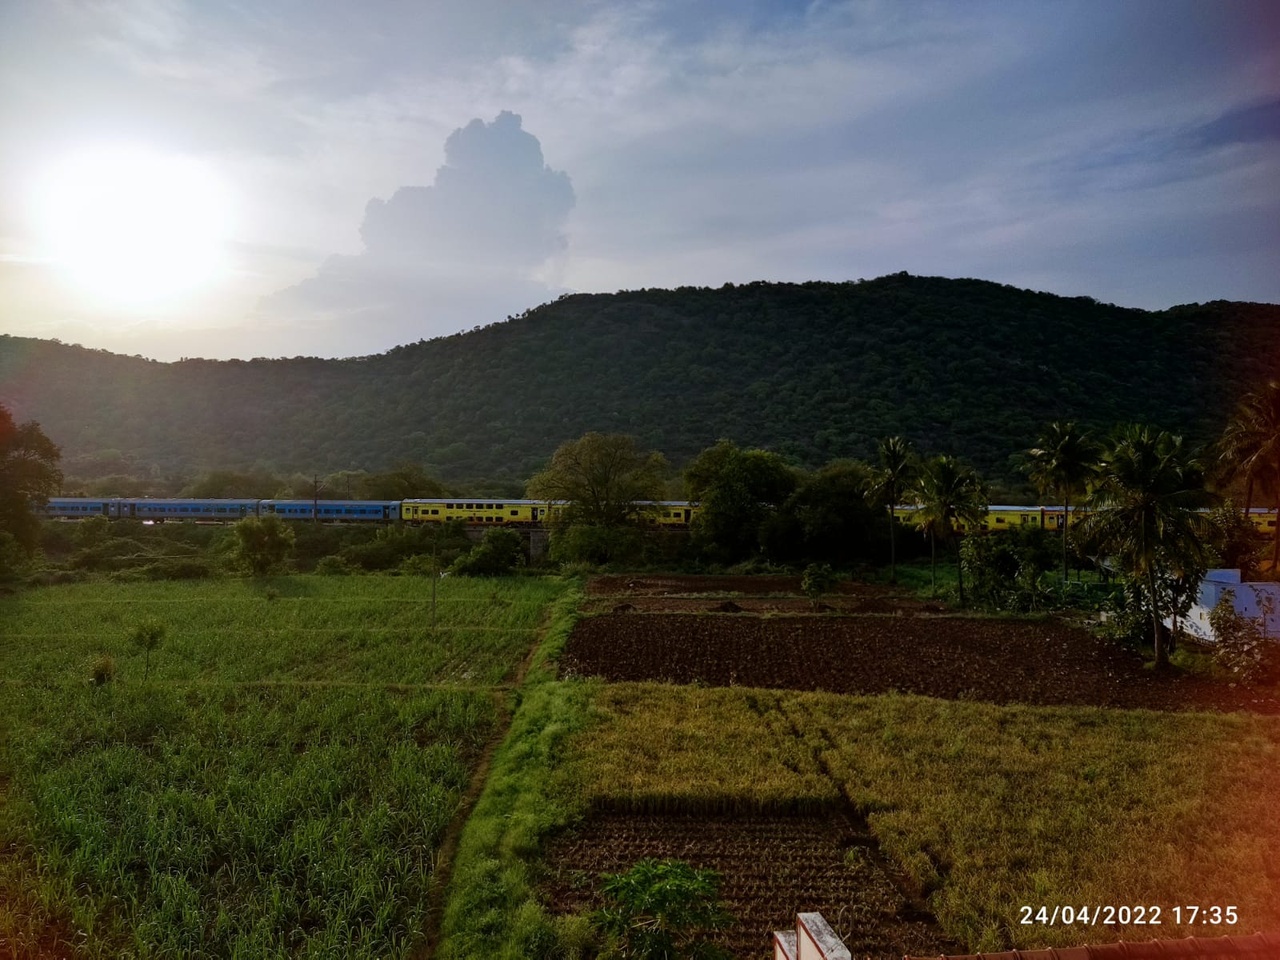
பசுமையான வயல் வழில் ஓரு இரயில் பாதை...